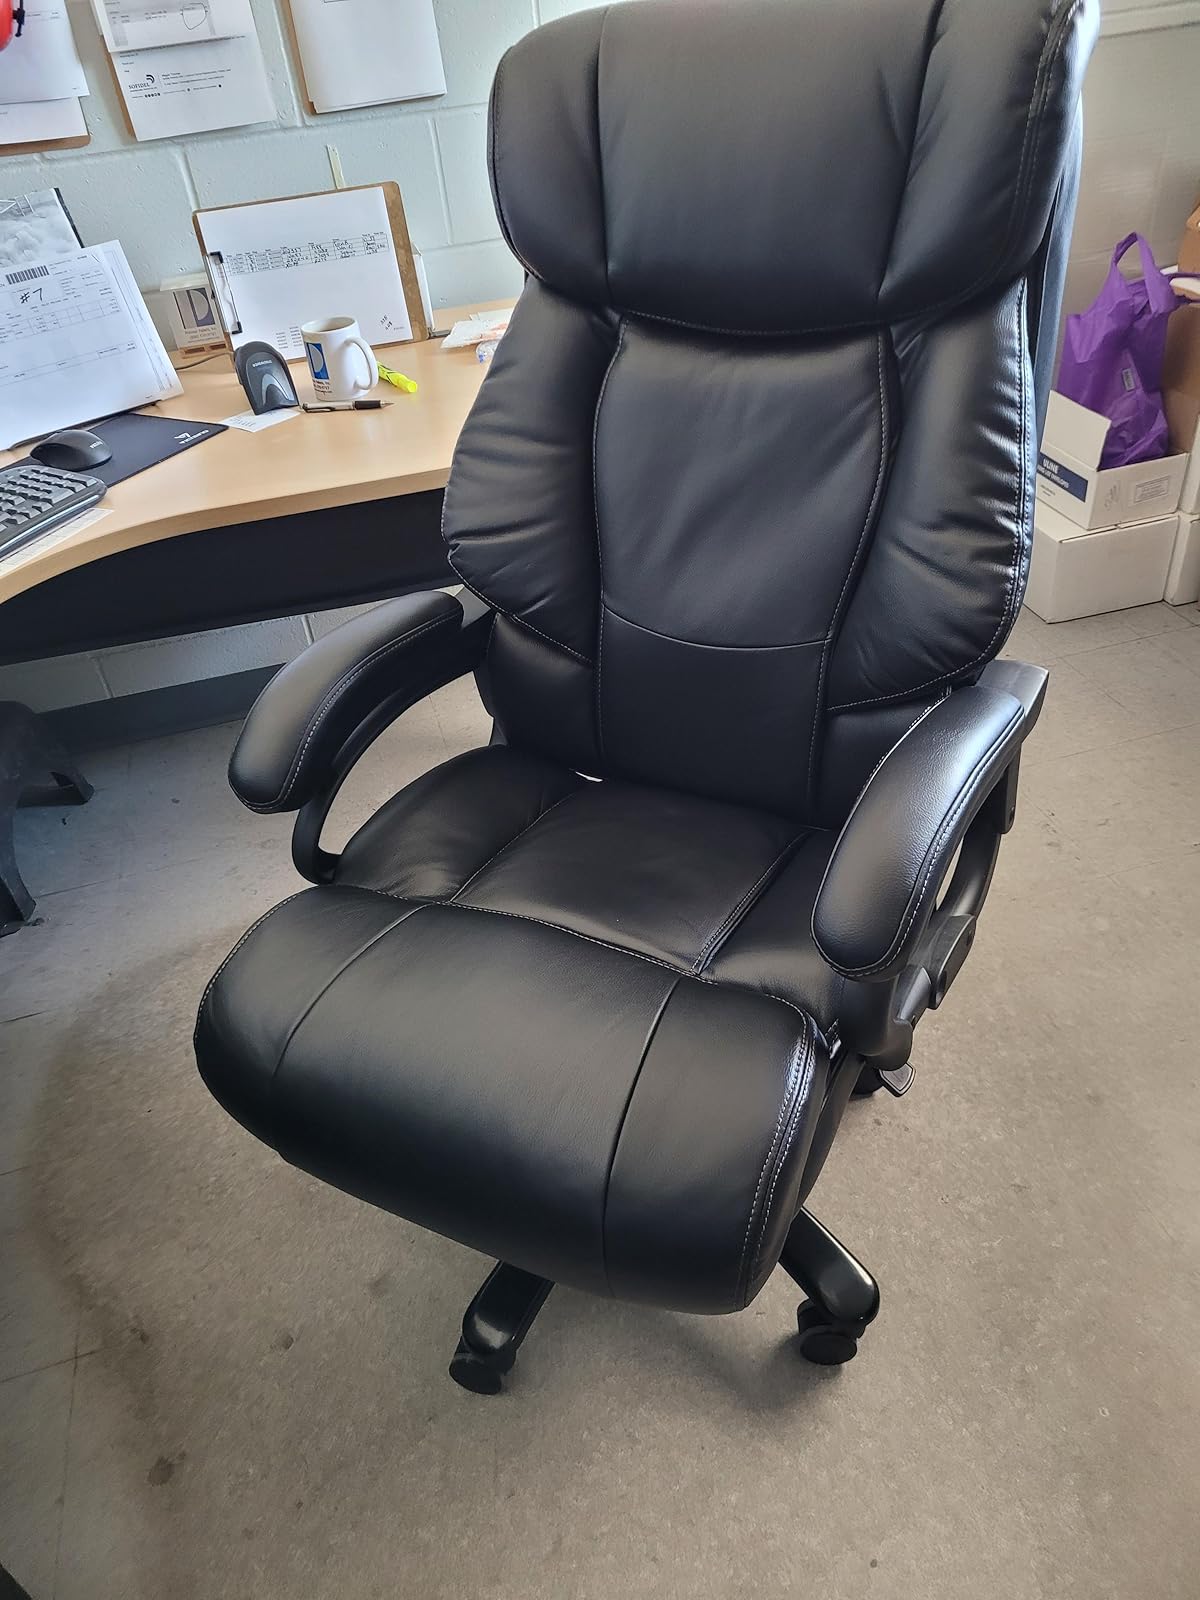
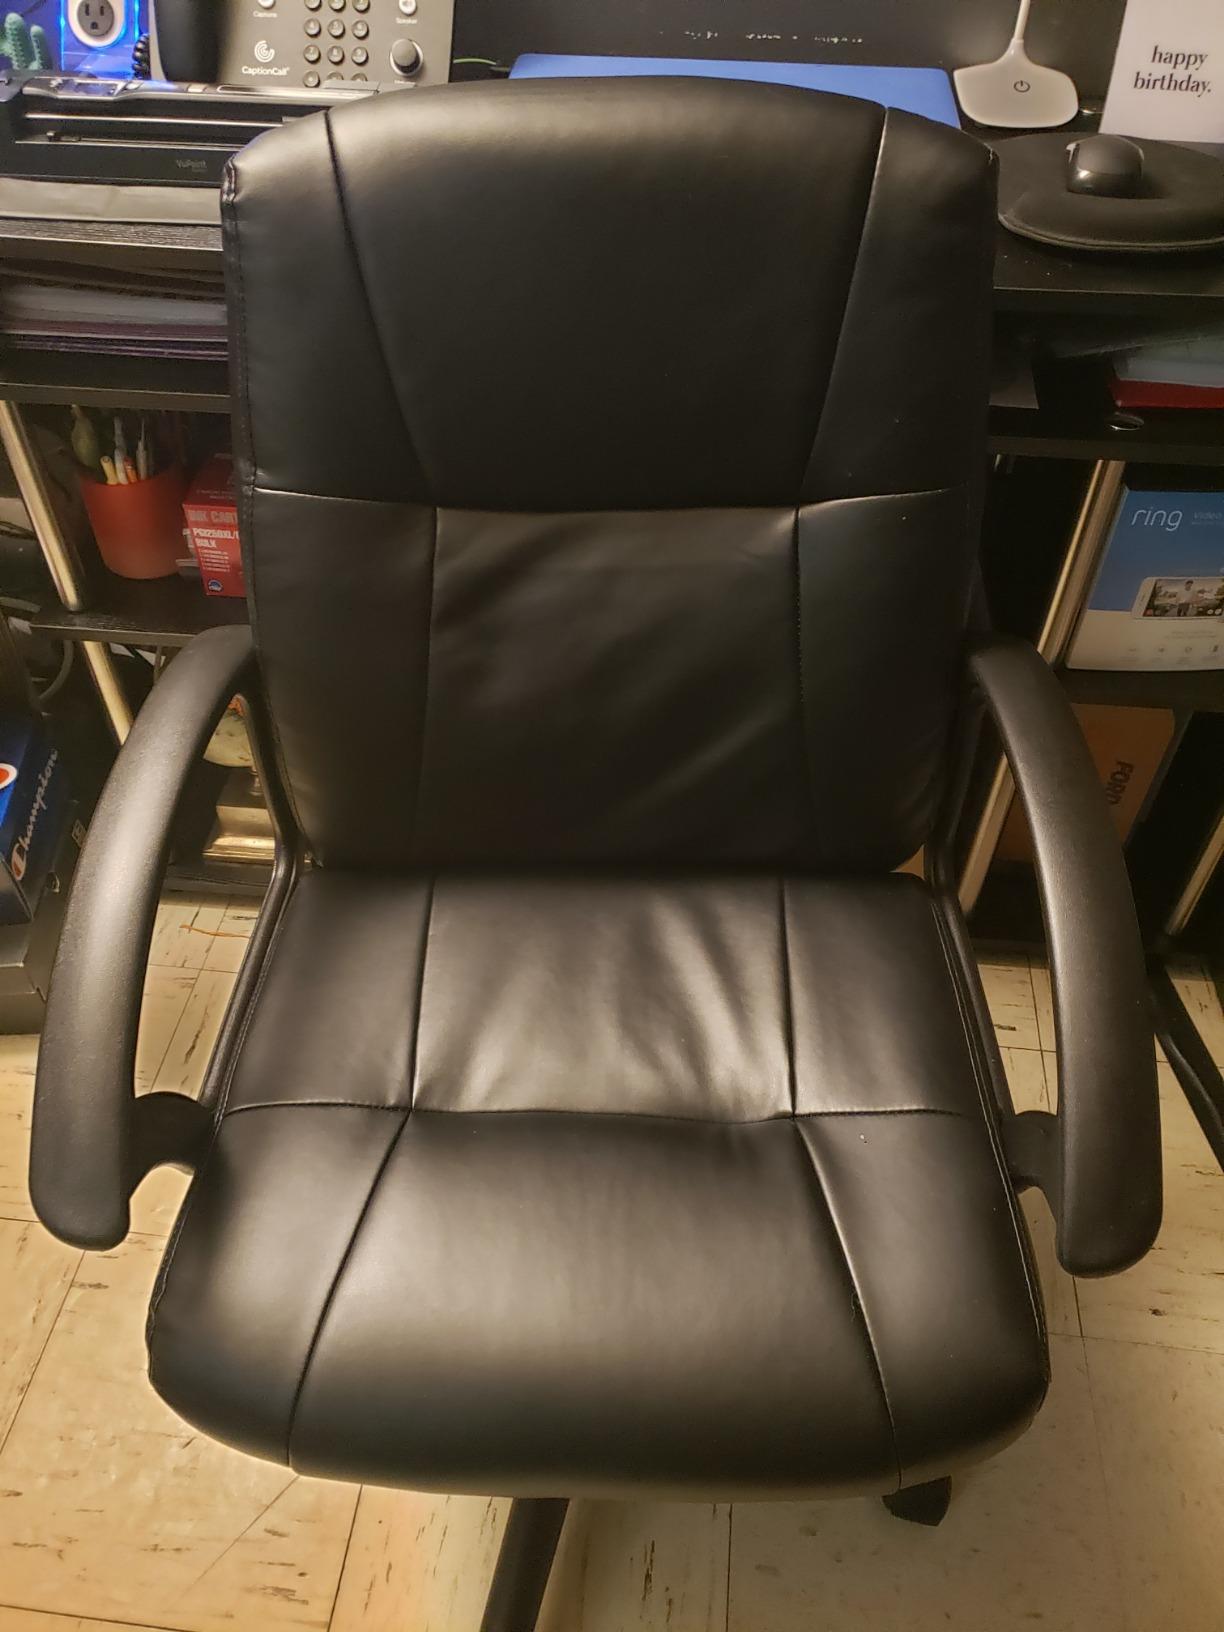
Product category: items_chair
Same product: no